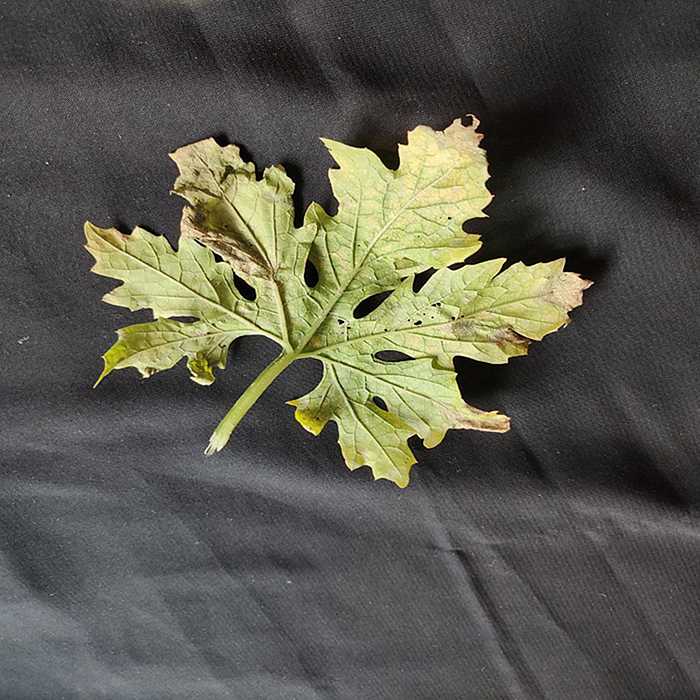
Plant: Bitter Gourd
Label: Mosaic virus